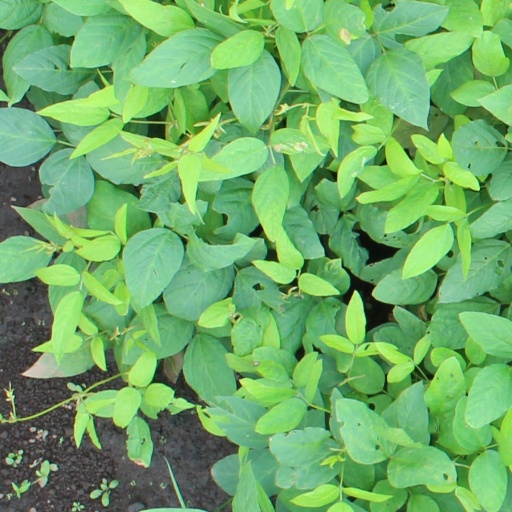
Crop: soybean